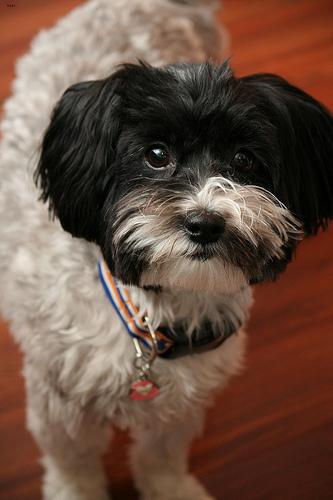
Breed: havanese